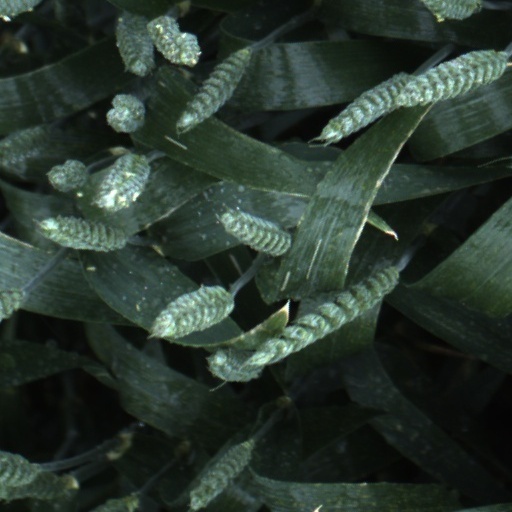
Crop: wheat